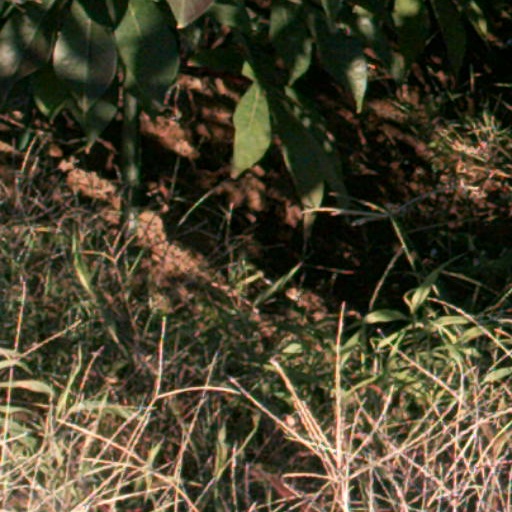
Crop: cassava